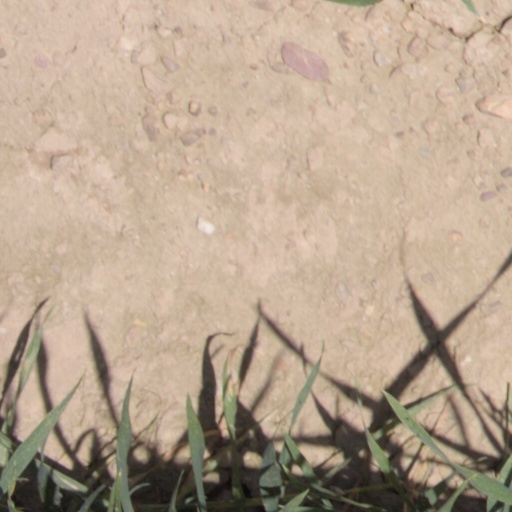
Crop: wheat